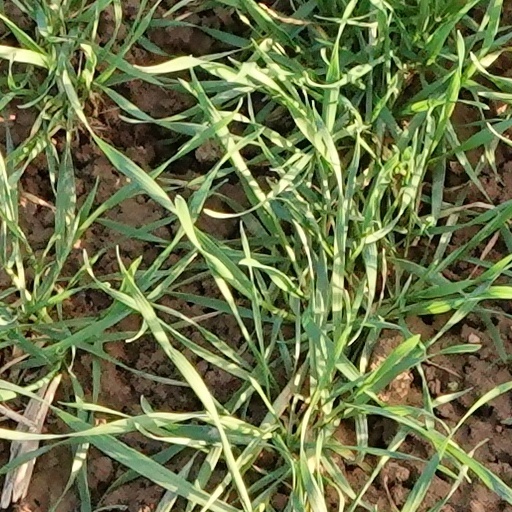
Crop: wheat